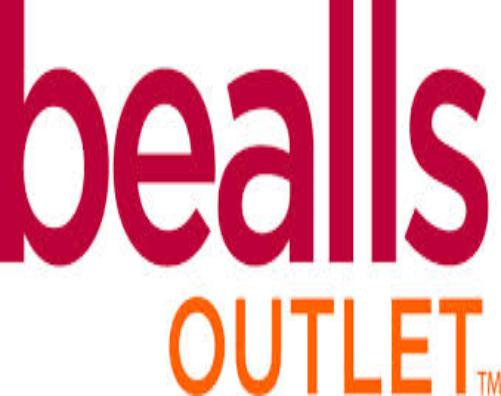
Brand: bealls
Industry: Others